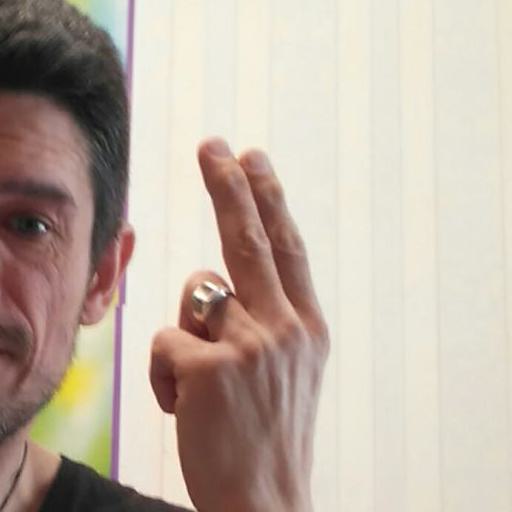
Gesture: two_up_inverted